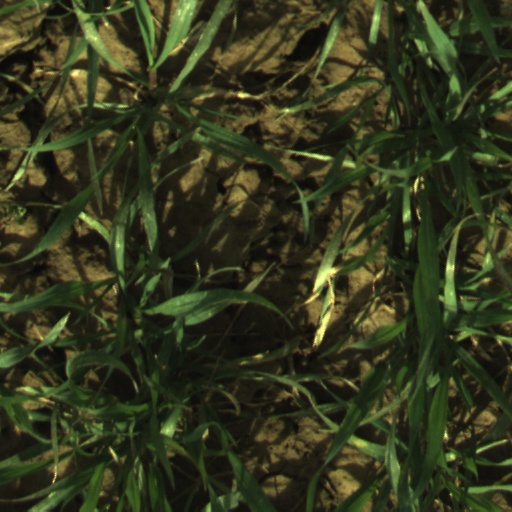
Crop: wheat